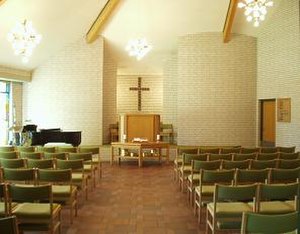
Randers Adventkirke
Randers Adventkirke, set indefra i 2005
Randers Adventkirke, indvendig
Randers Adventkirke er beliggende vestligt i Randers, på Frederiksborg Allé ud til Vester Boulevard.